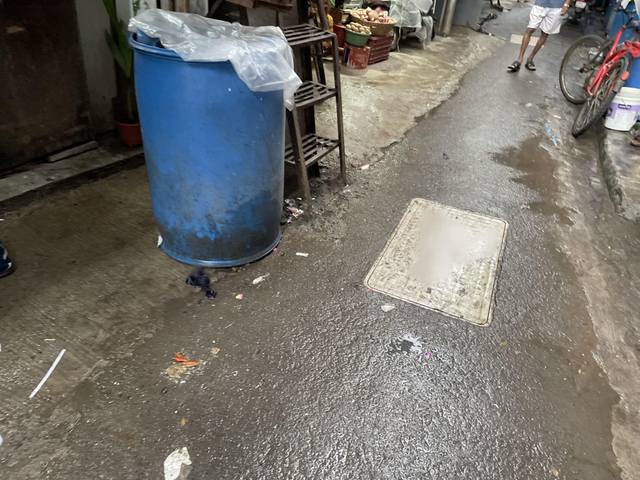
Region: India
Coordinates: 19.201, 72.833